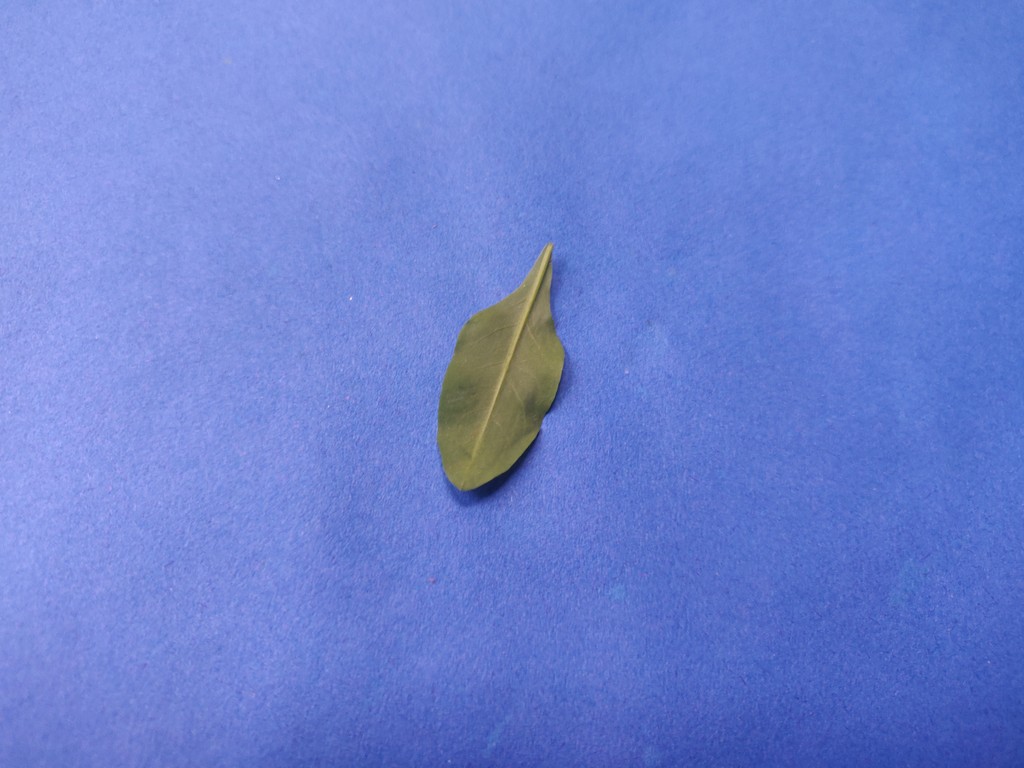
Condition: Healthy
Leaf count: single
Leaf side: back